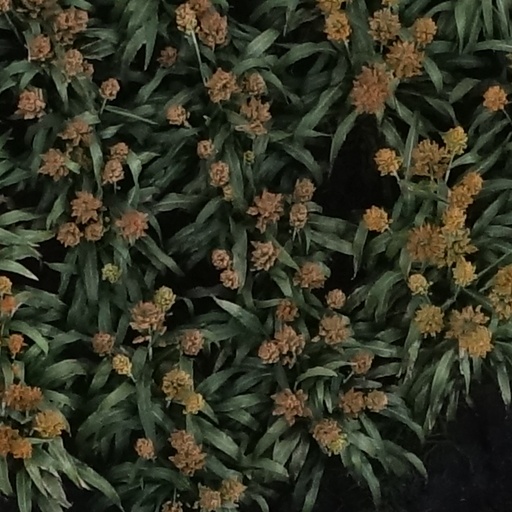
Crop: sorghum